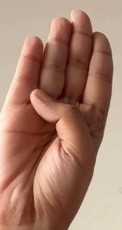
ASL sign: B